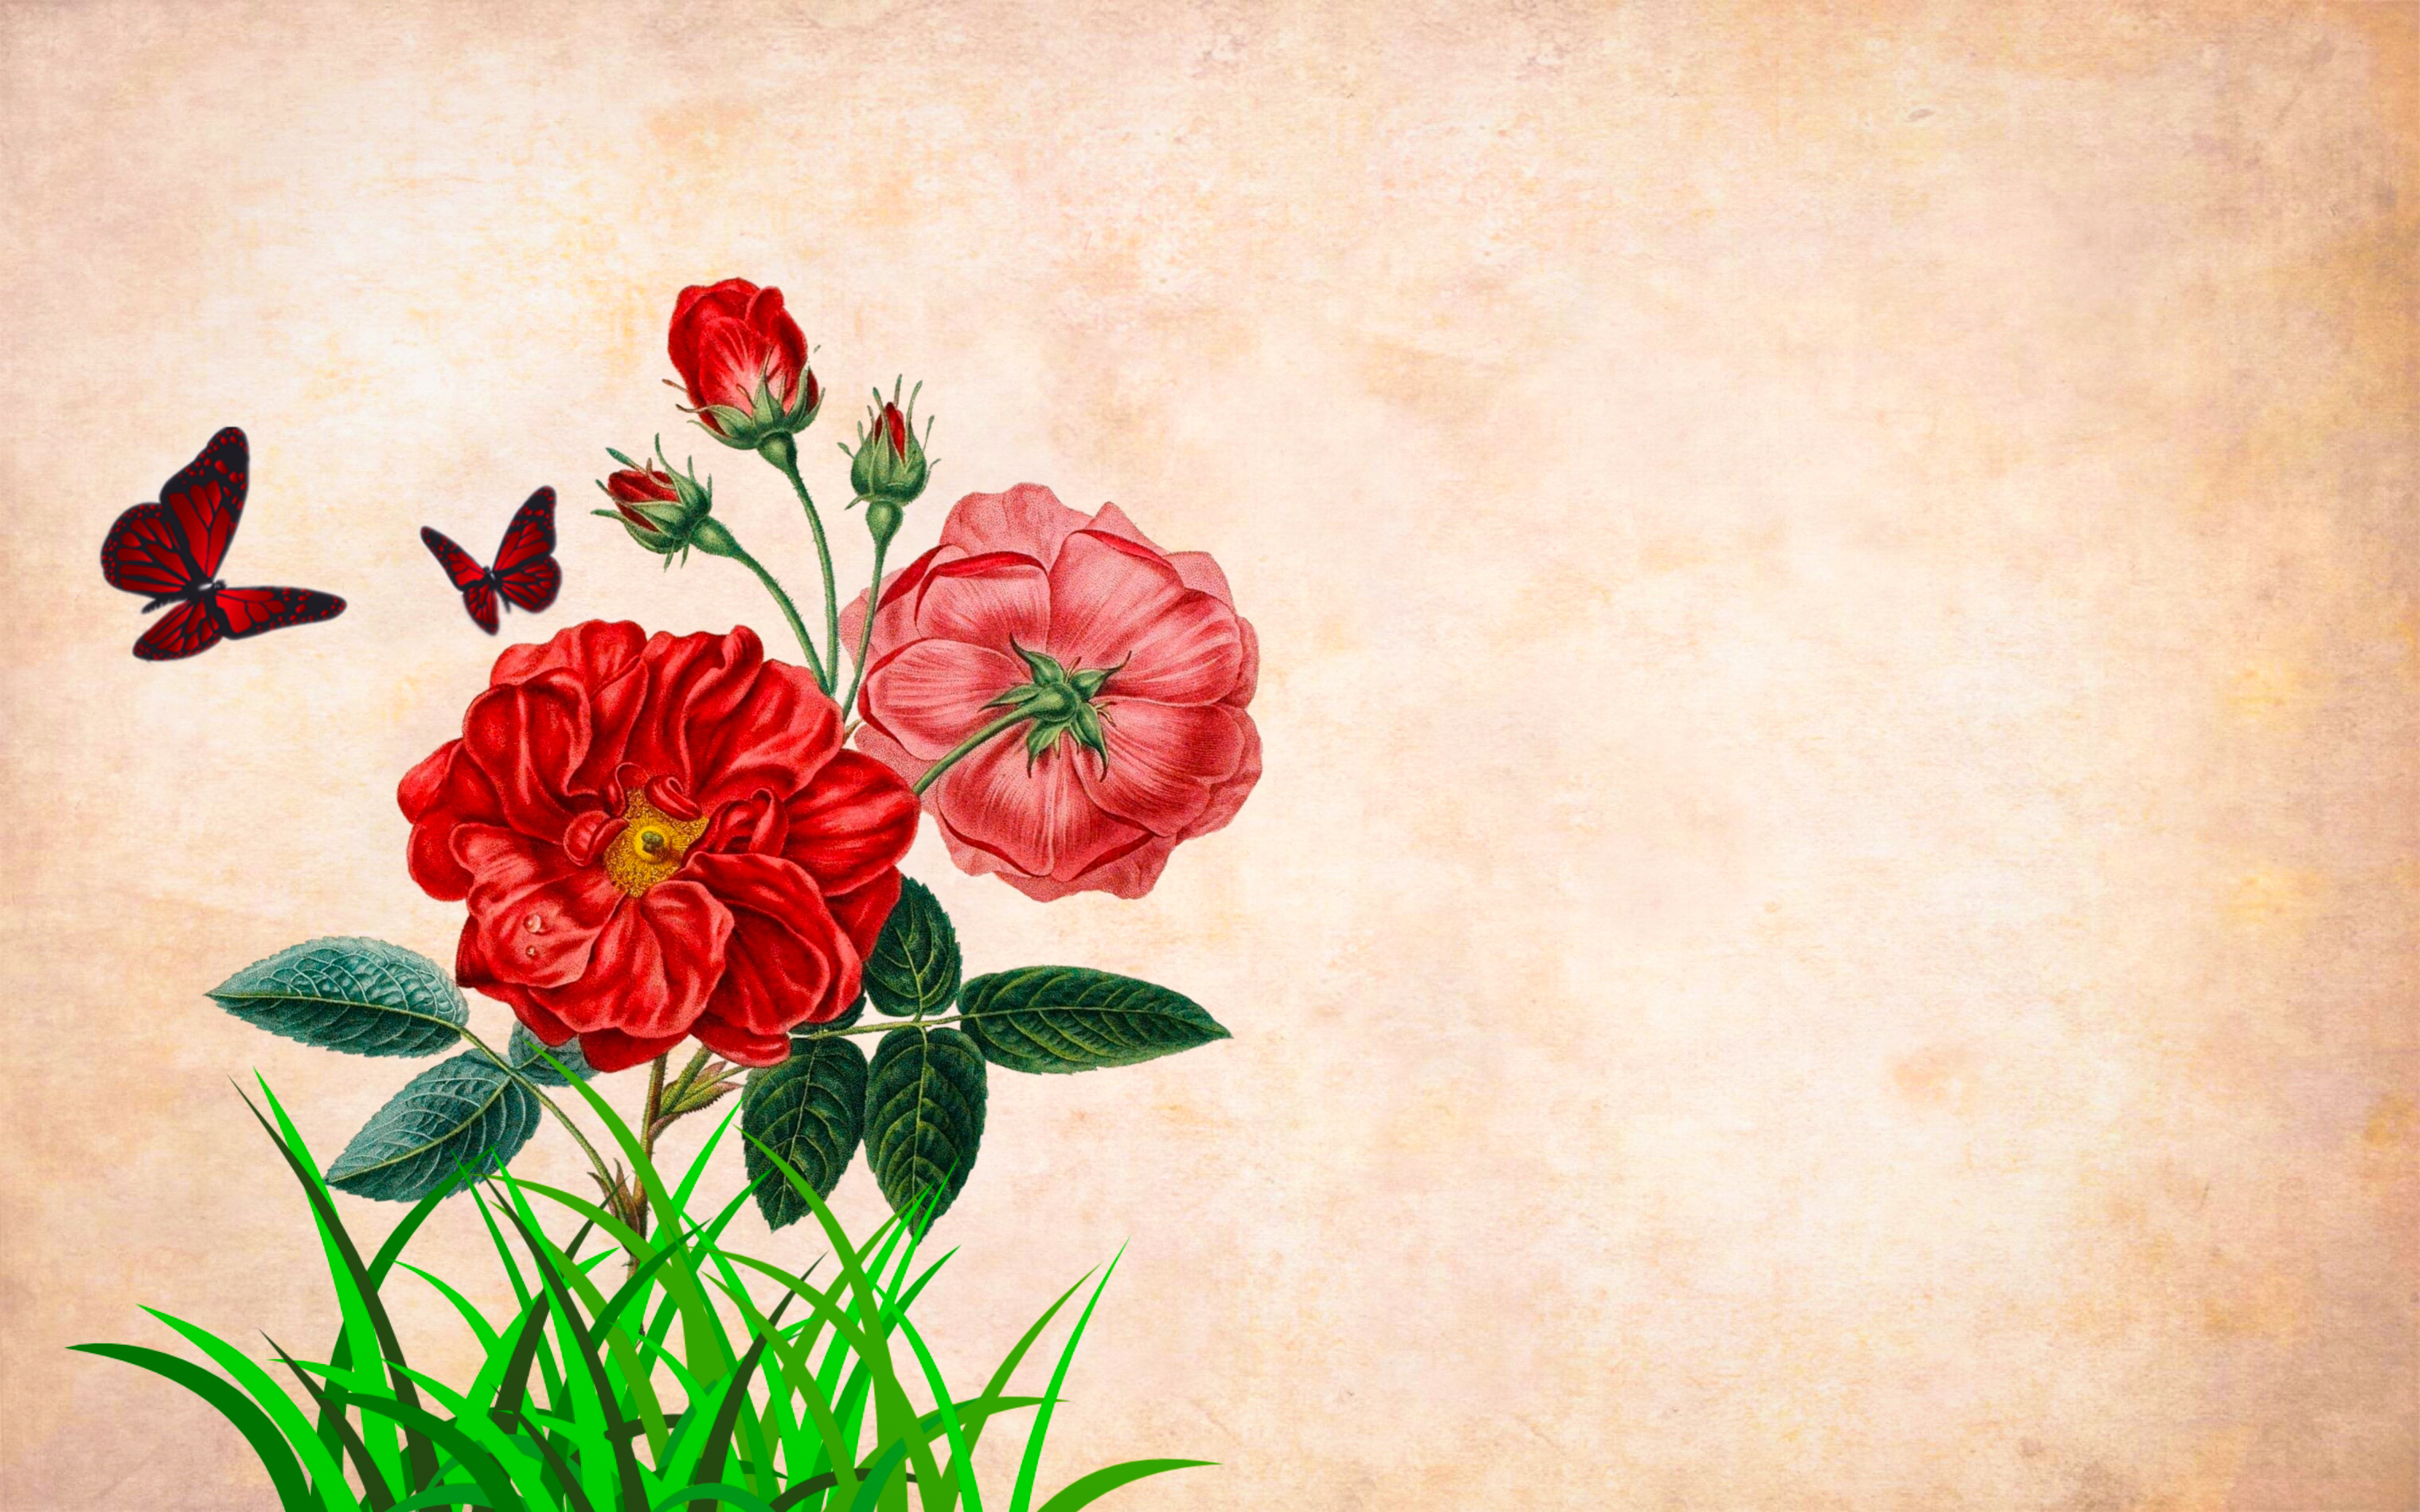
flower, background, floral, border, garden frame, vintage, card, art, wedding, design, hand made, fashion, sketch, celebration, bouquet, decorative, greeting, invitation, nature, painting, petal, plant, postcard, retro, romantic, red, watercolor paint, flowering plant, botany, illustration, floral design, still life photography, still life, camellia, peony, carnation, pink family, coquelicot, geranium